Todd Manning

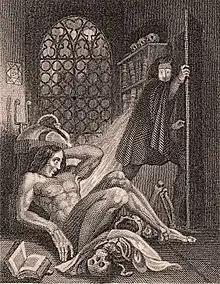
The show's writers used aspects of "Frankenstein" to add more depth to Todd, and to make him more sympathetic to the audience.

Hayward compares Todd to Mary Shelley's monster (Frankenstein's monster), especially his friendship with C.J. and Sarah. Shelley's monster watches two children playing, and saves a young girl from drowning. Similarly, Todd rescues C.J. and Sarah's cousin, Jessica, from being manhandled by an older boy; this leads to him meeting C.J. and Sarah. Like Shelley's monster, Todd observes the family's happy moments from afar, and wishes to be part of their lives. He uses his time alone to make toys for the children. Once they accidentally discover him, he manipulates them into keeping his whereabouts a secret by telling them he is "a genie on the run from an evil master". Hayward said, "The stories he tells them function as clear metaphors for his feelings about his father." Stone added that Todd's counseling sessions in prison were the writers' attempts to redeem Todd, and both she and Hayward include one of the final techniques the writers used: Todd's rescue of Marty, Jessica and C.J. soon after a car crash. Hayward calls the writers' attempts to use powerful narrative and visual techniques to redeem Todd "dubious at best".